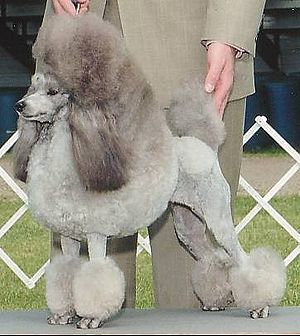
Puddel / Egenskaber / Cirkus, agility, lyddighed
Sølvfarvet dværgpuddel i engelsk løveklipning.
Puddel er en hunderace fra Tyskland. Den fås i fire størrelser; Toypuddel, Dværgpuddel, Mellempuddel og Storpuddel, der alle tilhører hundegruppen selskabshunde. I en undersøgelse, 2012/2013 blev puddelen udnævnt til verdens tredje mest populære hunderace. I USA toppede pudlen listen over de mest populære hunderacer 1960-1982.